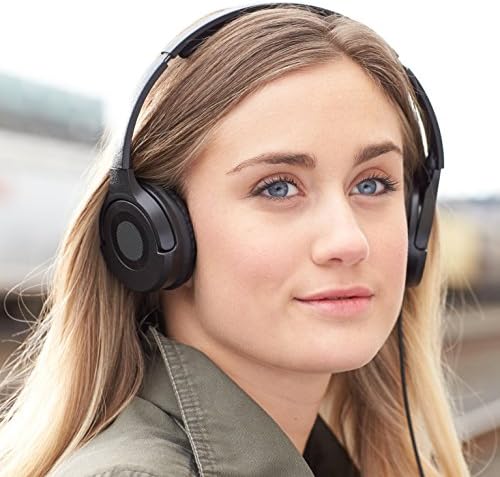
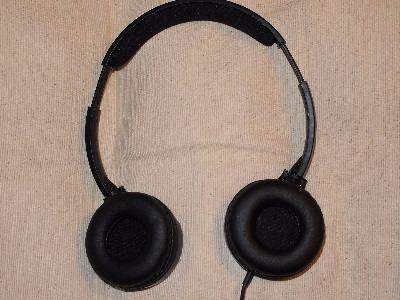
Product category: headphones
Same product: yes